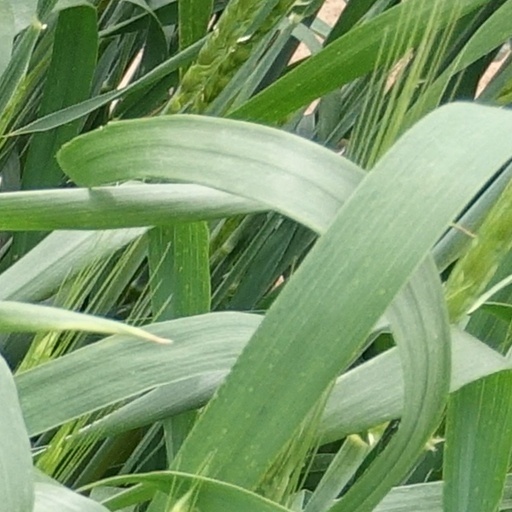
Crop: wheat